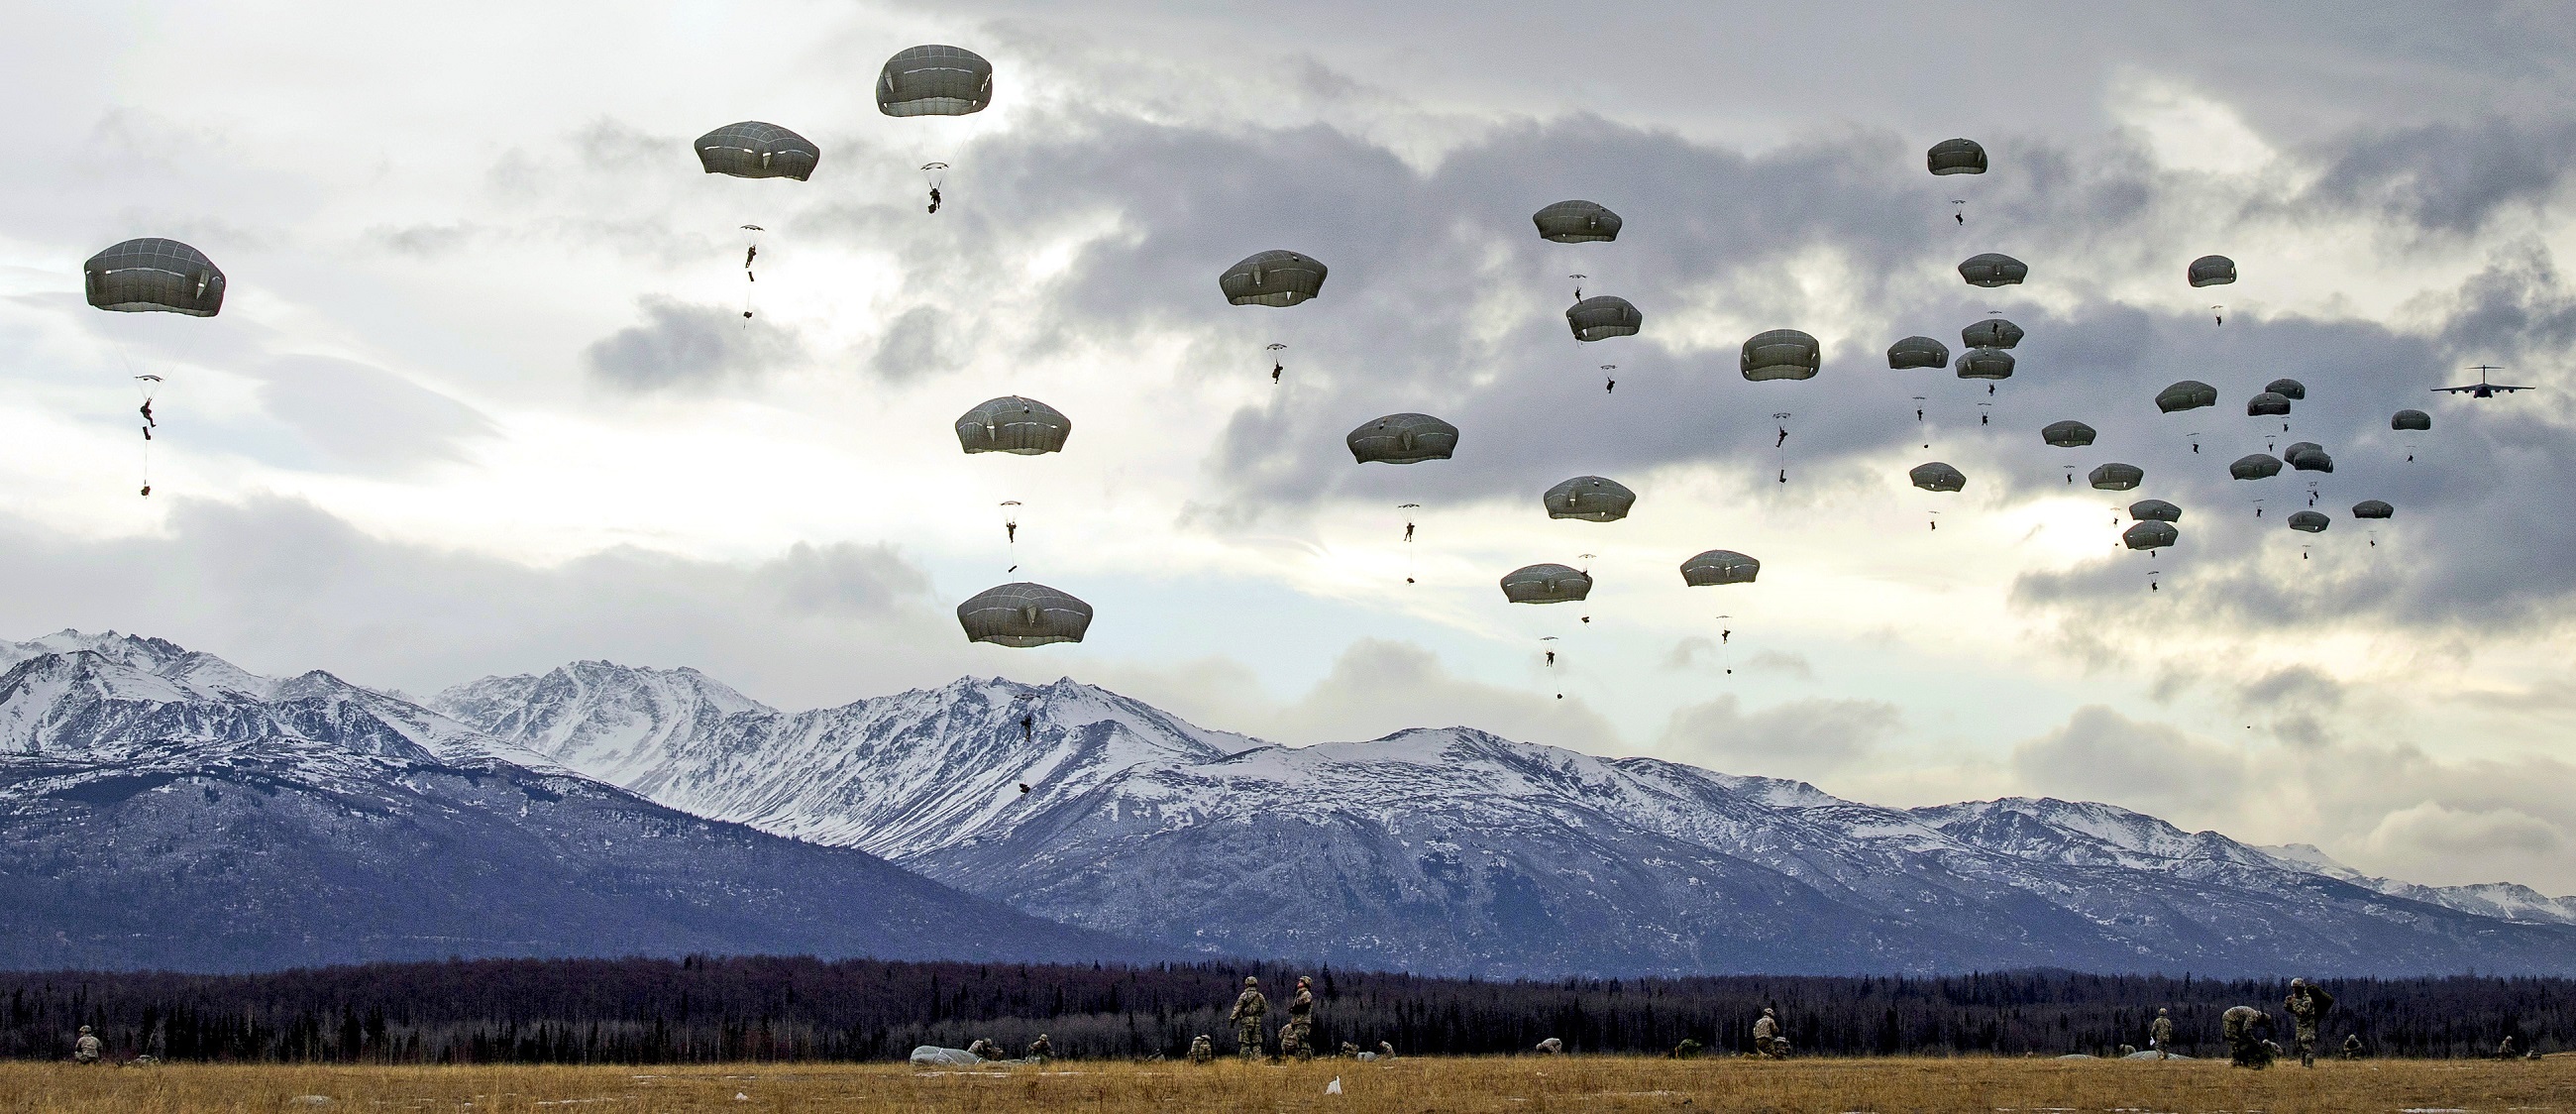
snow, cloud, sky, air, morning, mountain range, plane, military, jumping, canopy, weather, training, floating, parachute, jumper, american, airborne, forces, parachuting, parachutists, paratroopers, atmospheric phenomenon, atmosphere of earth